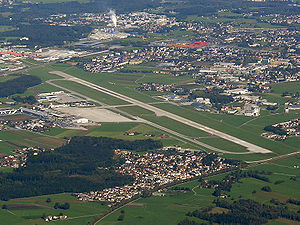
Salzburg Airport W. A. Mozart
Salzburg Airport W. A. Mozart er Østrigs næststørste lufthavn, der er beliggende ved byen Salzburg i den østrigske delstat Salzburg. Lufthavnen blev taget i brug den 16. august 1926 og er opkaldt efter Wolfgang Amadeus Mozart, der er født i Salzburg.